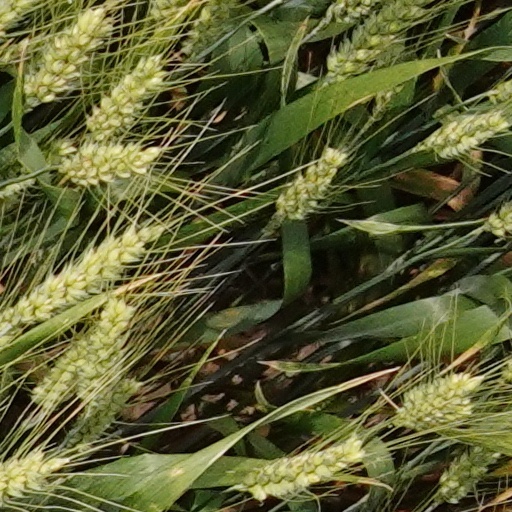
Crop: wheat